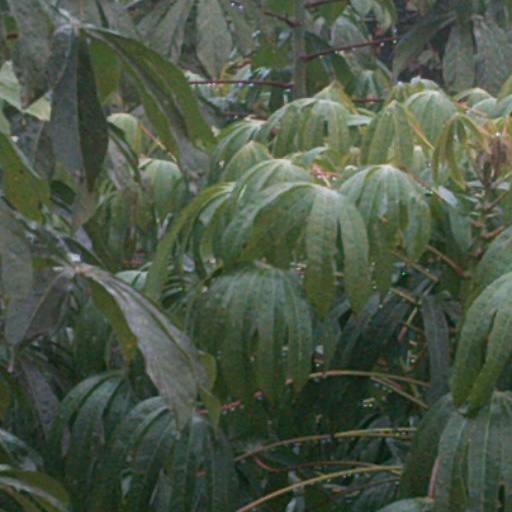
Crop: cassava